Agha of the Janissaries

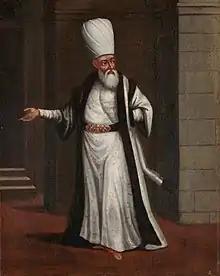
18th-century depiction of an Agha of the Janissaries

The Agha of the Janissaries or Janissary Agha was a top Ottoman military official and courtier, and the commander of the Janissary corps. Apart from the commander-general of the entire corps, the title of "Agha of the Janissaries" was also borne by the commanders of provincial garrisons of Janissaries.